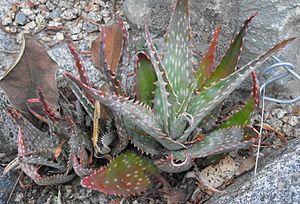
Aloe est un genre de plantes succulentes, les aloès, originaires d'Afrique, de Madagascar et les Iles Mascareines, de la péninsule arabique et Socotra.